The Dan Le Batard Show with Stugotz

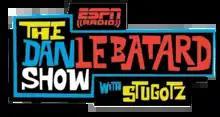
Show logo from 2013-January 2021

"The Dan Le Batard Show with Stugotz" first aired on September 1, 2004, heard on AM 790 WAXY. After running for nine years on local radio, "The Dan Le Batard Show" debuted on ESPN Radio on September 30, 2013.